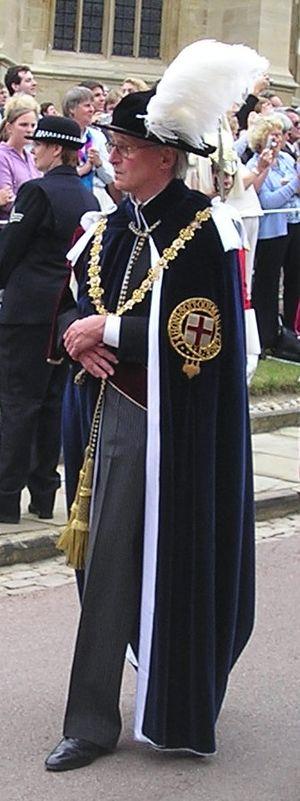
Thomas Henry Bingham, baron Bingham de Cornhill, est homme de loi et juriste britannique.